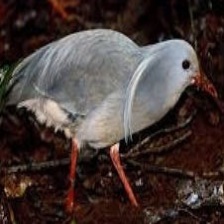
Species: KAGU
Scientific name: RHYNOCHETOS JUBATUS